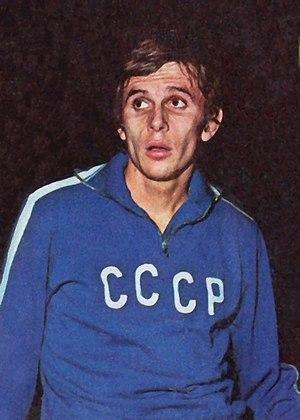
Yevhen Oleksandrovych Arzhanov est un athlète ukrainien qui représentait l'URSS, spécialiste du 800 mètres.